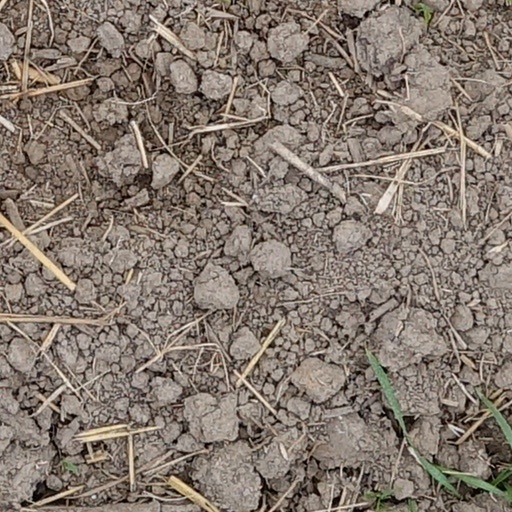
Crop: wheat